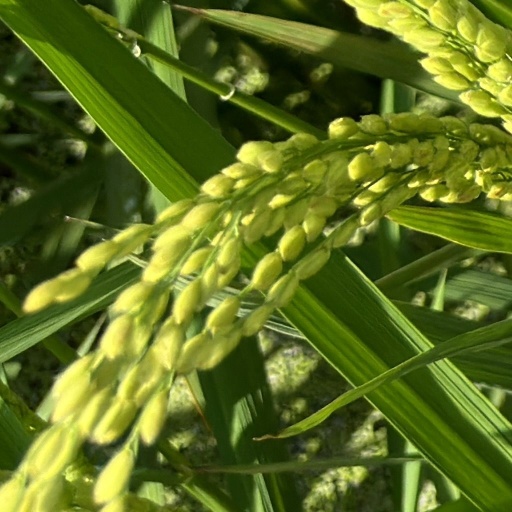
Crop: rice